American propaganda during World War II

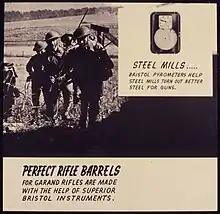
A Bristol Pyrometer Company advertisement highlighting the use of the company's pyrometer in manufacturing barrels for the M1 Garand

Companies ran advertising supporting the war. This helped keep their names before the public although they had no products to sell, and they were allowed to treat this advertising as a business expense. The War Advertising Council helped supervise such efforts. Car manufacturers and other producers that retooled for the war effort took out ads depicting their efforts. Other companies connected their products in some way with the war. For example, Lucky Strike claimed the change from green to white in its packaging was to save bronze for weapons, and, as a result, saw its sales skyrocket. Food and soft drink companies such as Coca-Cola depicted their products being consumed by defense workers and members of the armed forces. Many commercial ads also urged the purchase of war bonds.